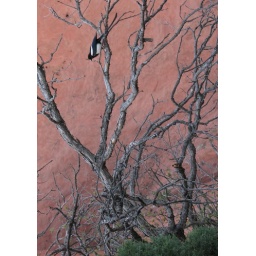
Sideways bird in the tree